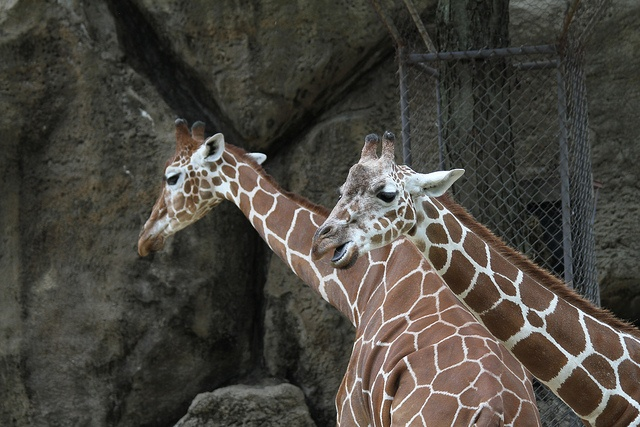
The two giraffes are looking back  as they stand withinin their zoo enclosure.
Two giraffes are standing next to each other by a tree.
The adult giraffe stand near a stone wall.
A giraffe resting his head on the neck of another giraffe.
Two giraffes that are standing near each other.